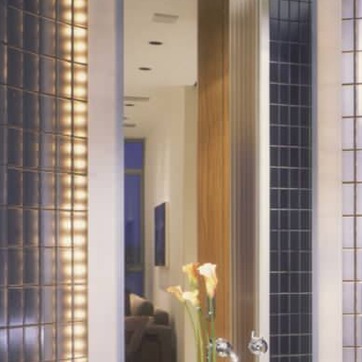
Material: mirror